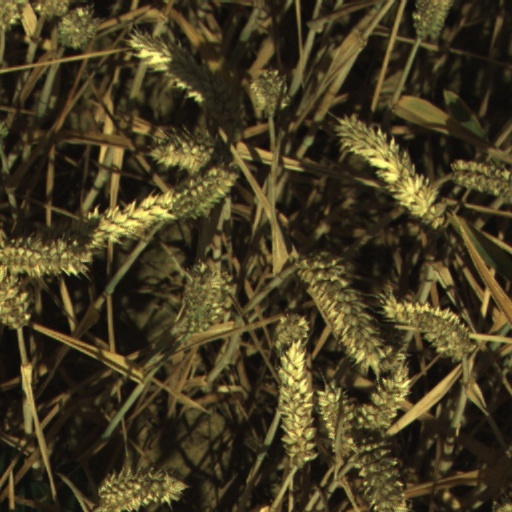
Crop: wheat